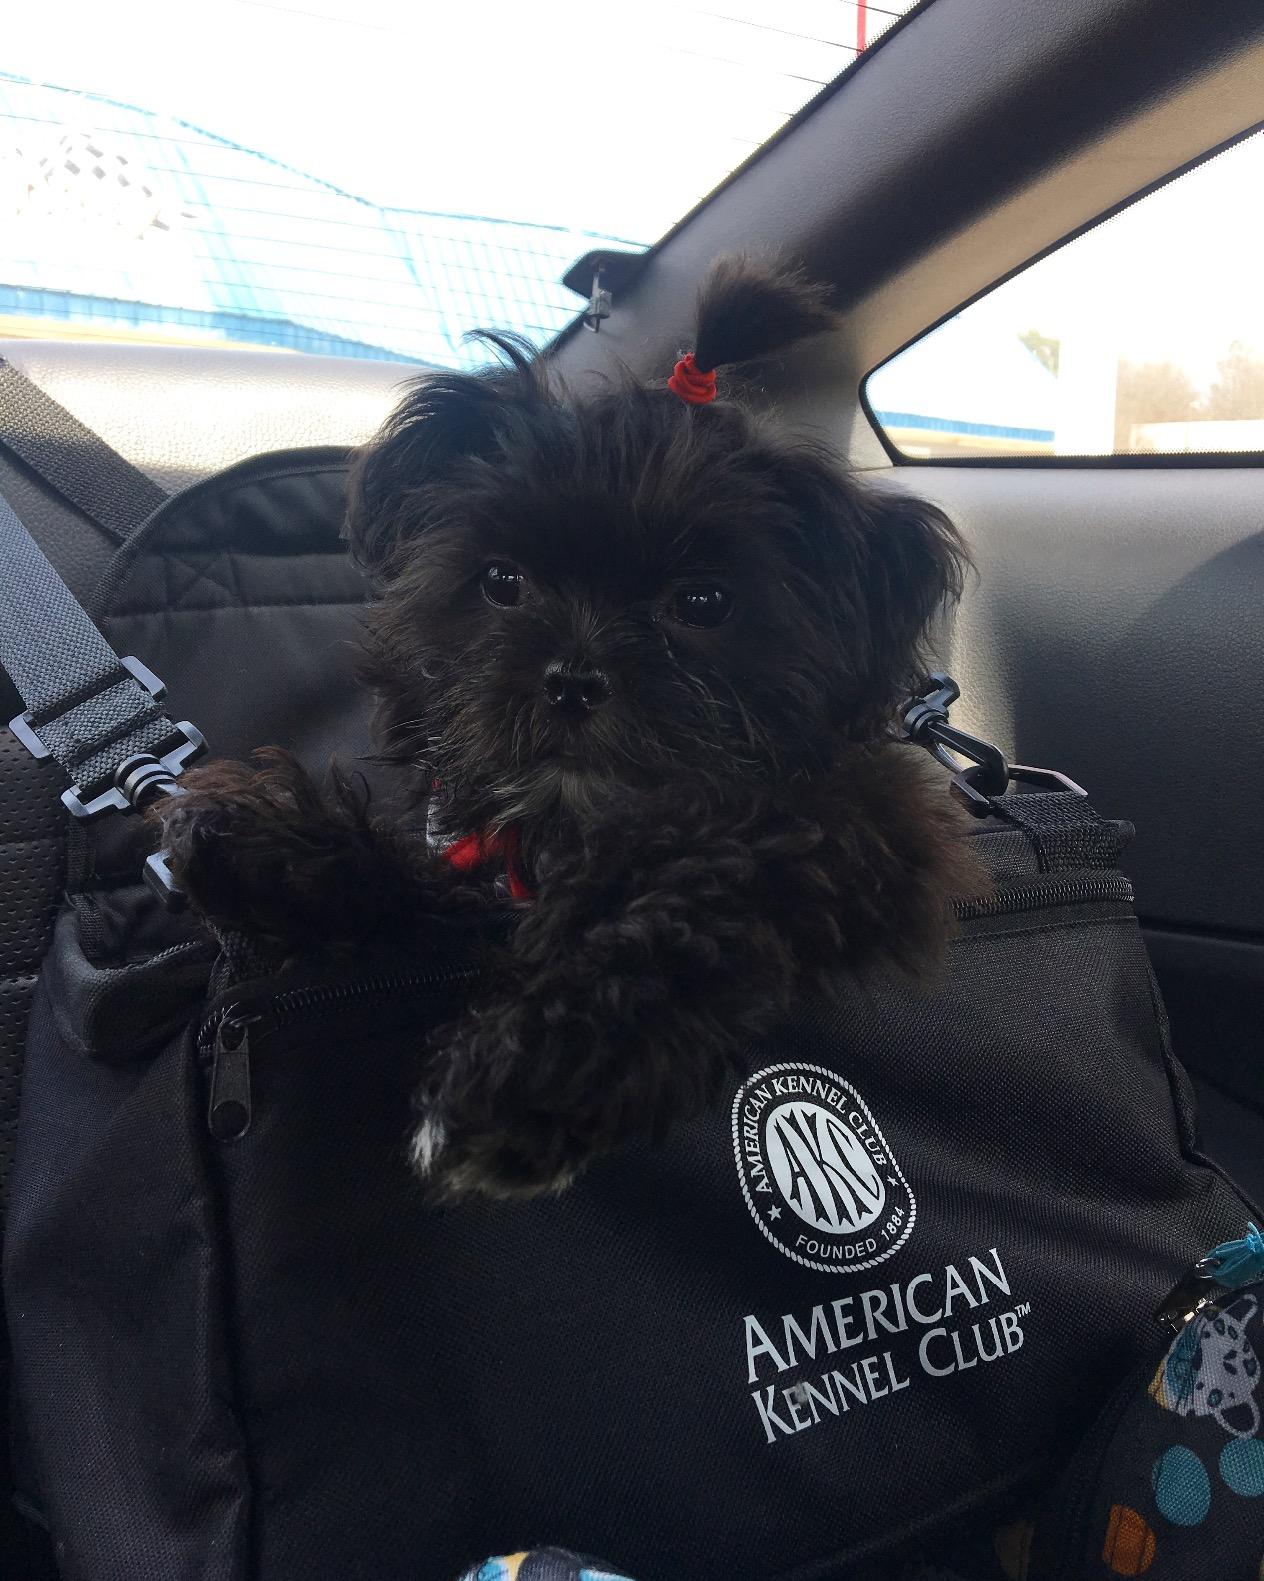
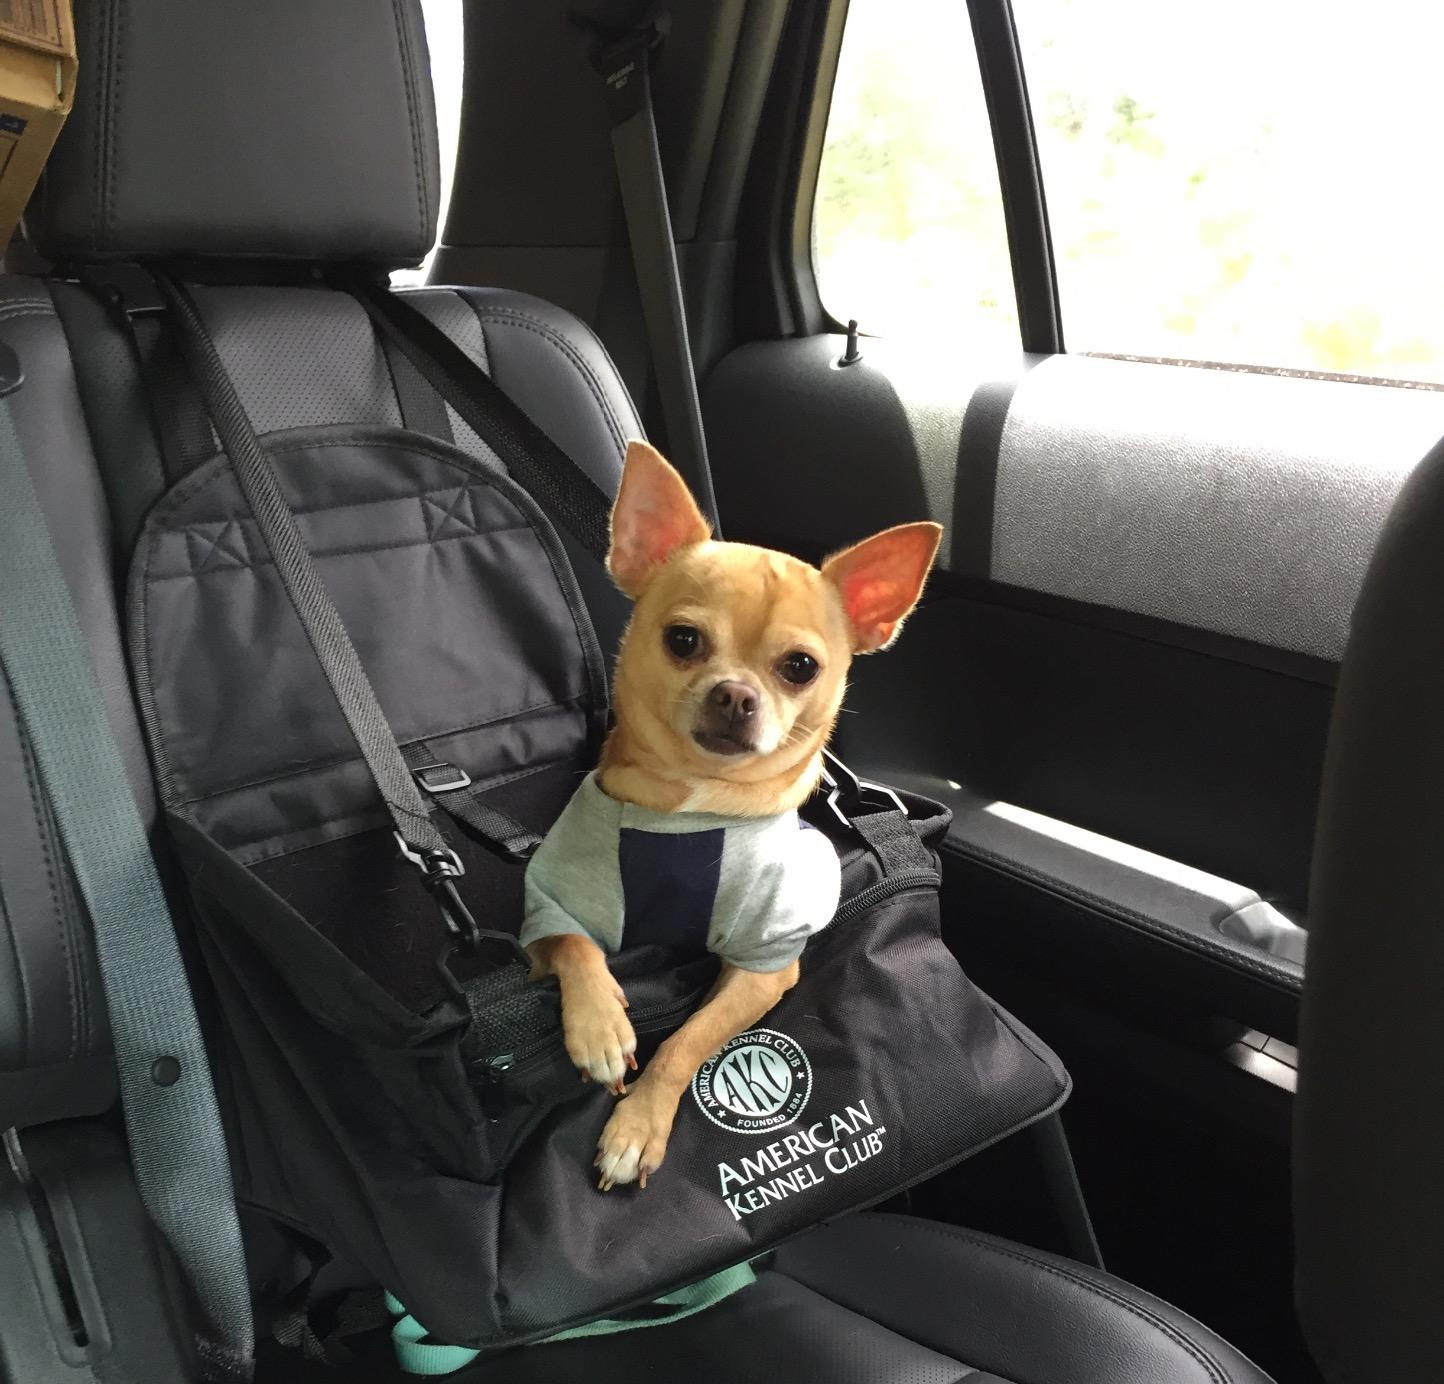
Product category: items_kennel
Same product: yes